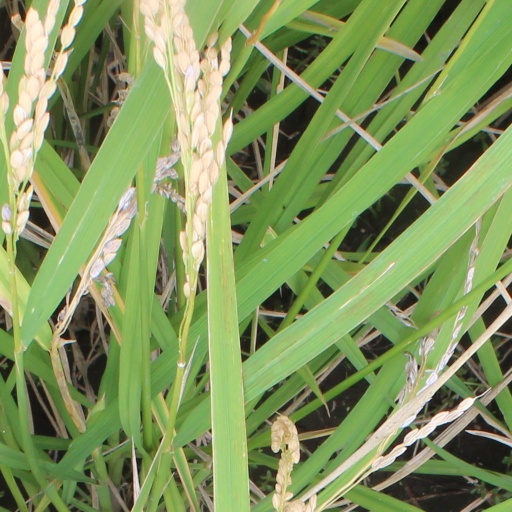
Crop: rice